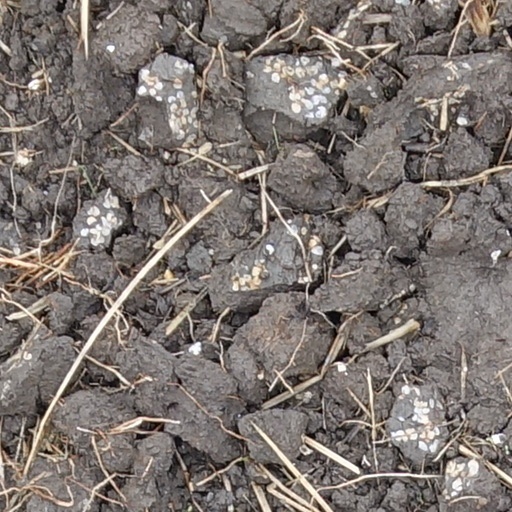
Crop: wheat